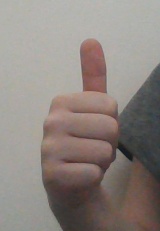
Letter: aleff